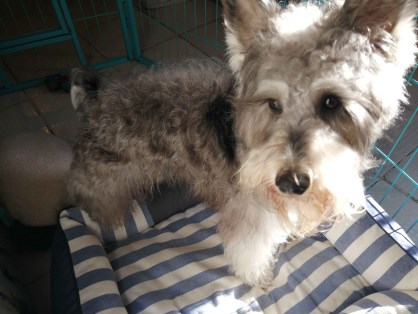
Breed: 2342-n000102-miniature_schnauzer